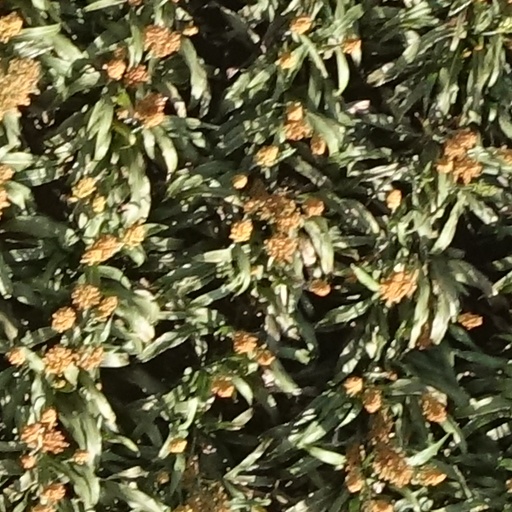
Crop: sorghum